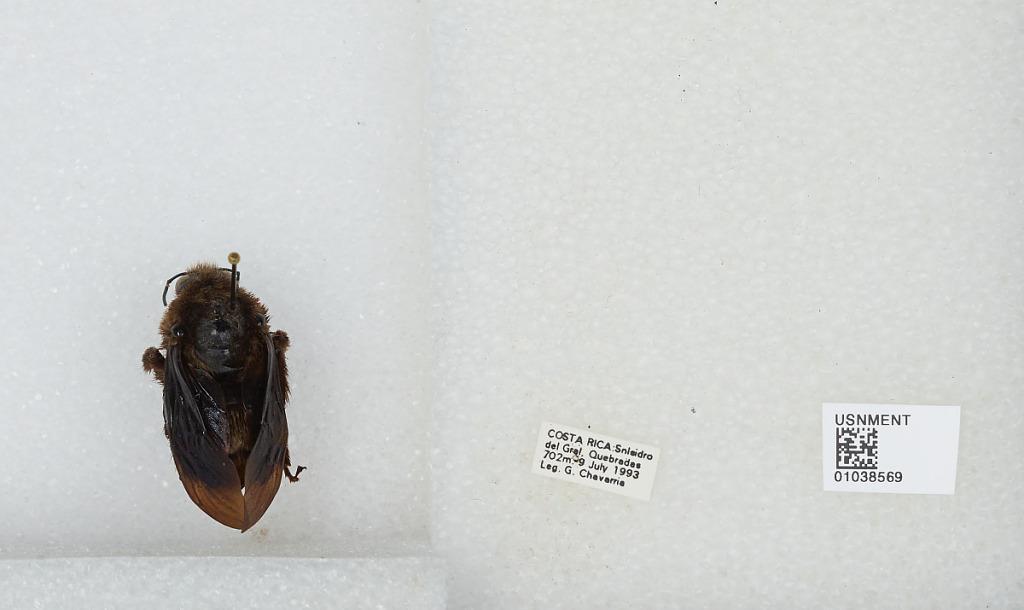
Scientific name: Bombus (Megabombus) pullatus Franklin
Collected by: G. Chavarria
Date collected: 1993-7-9
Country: Costa Rica
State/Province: San Josè
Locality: Quebradas, San Isidro del General